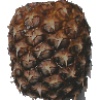
Label: pineapple